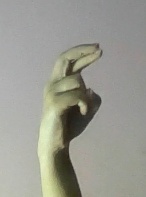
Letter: zay